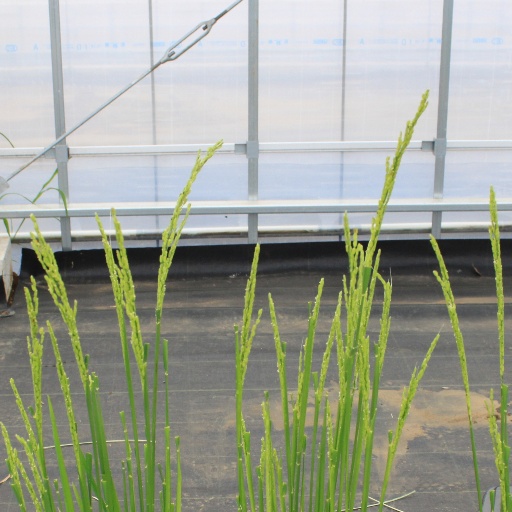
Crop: rice